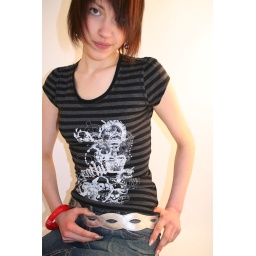
Hannah wears Angel Jackson Maxi Minnie belt in silver and Adele Marie Bangle in red